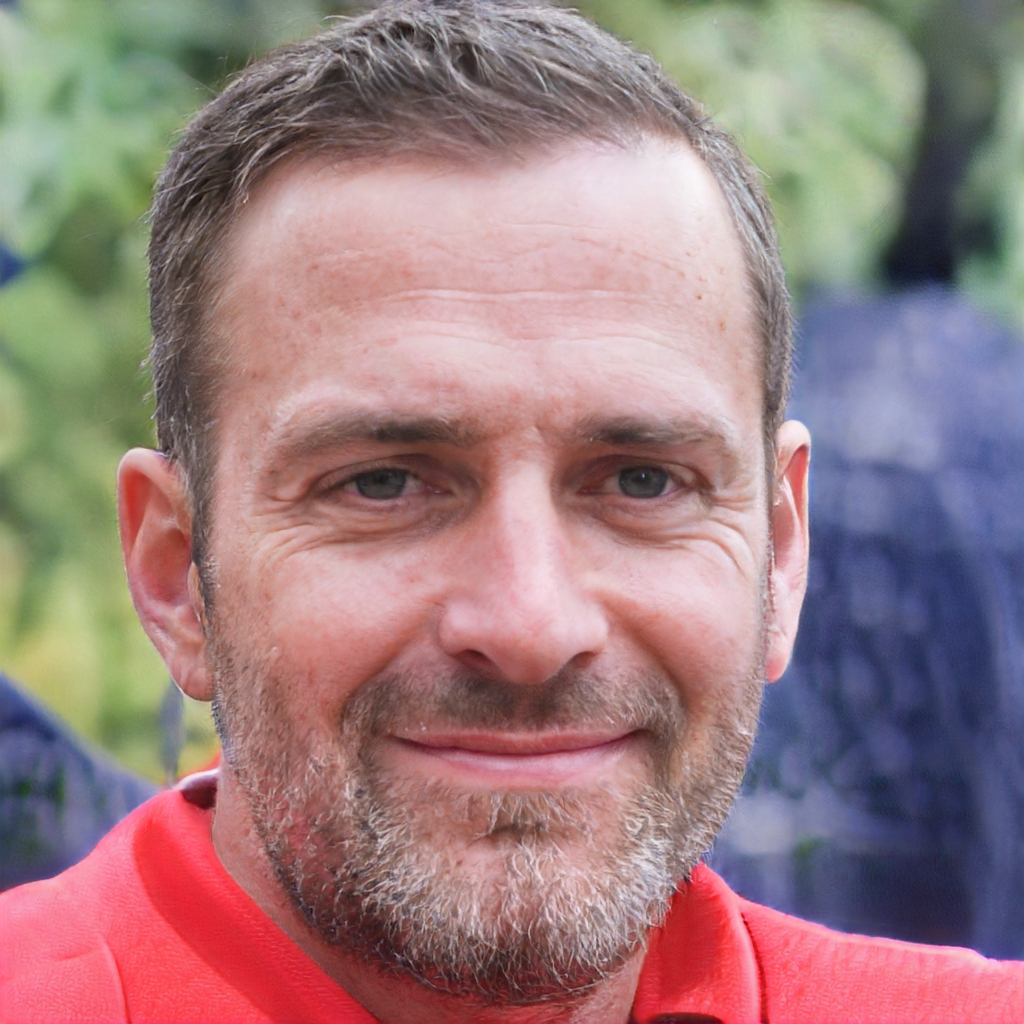
Gender: Male